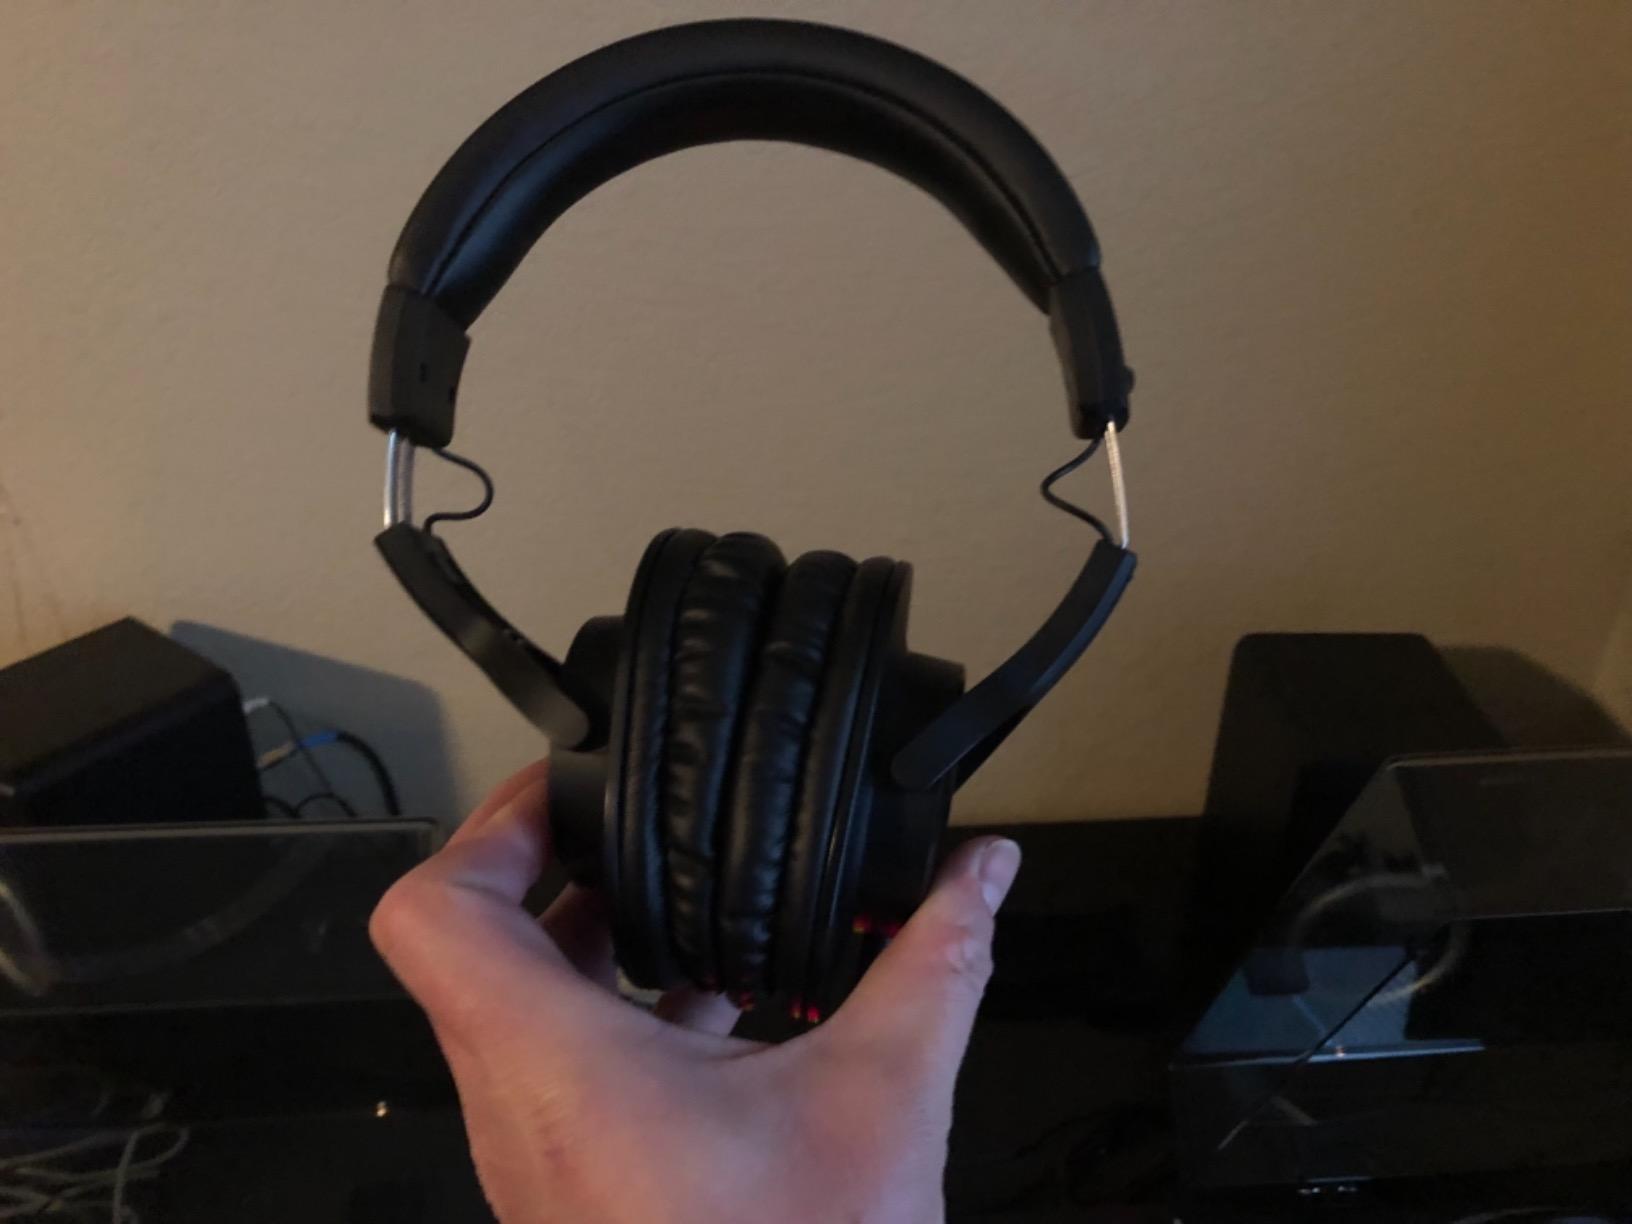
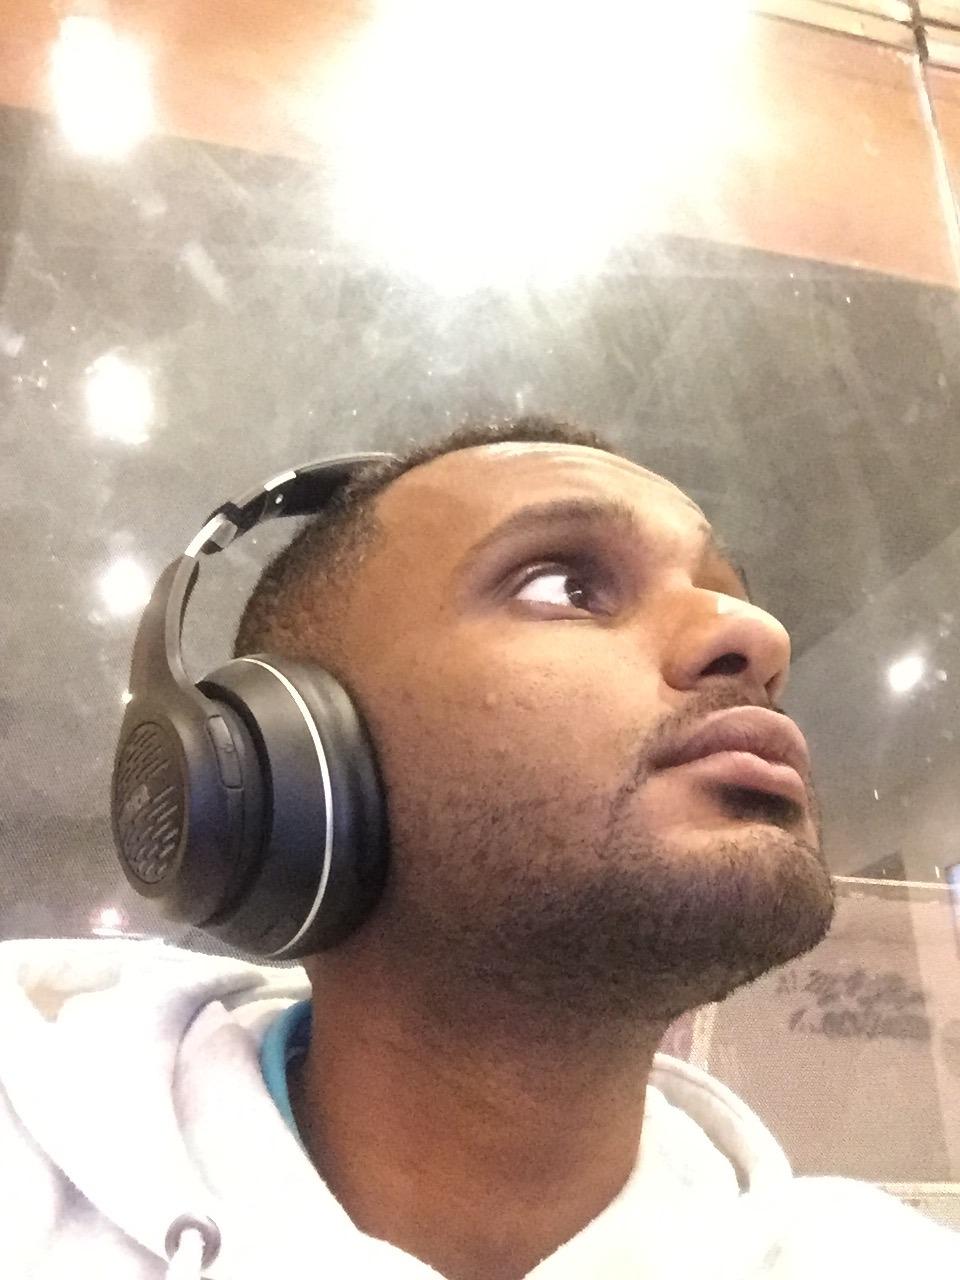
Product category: headphones
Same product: no